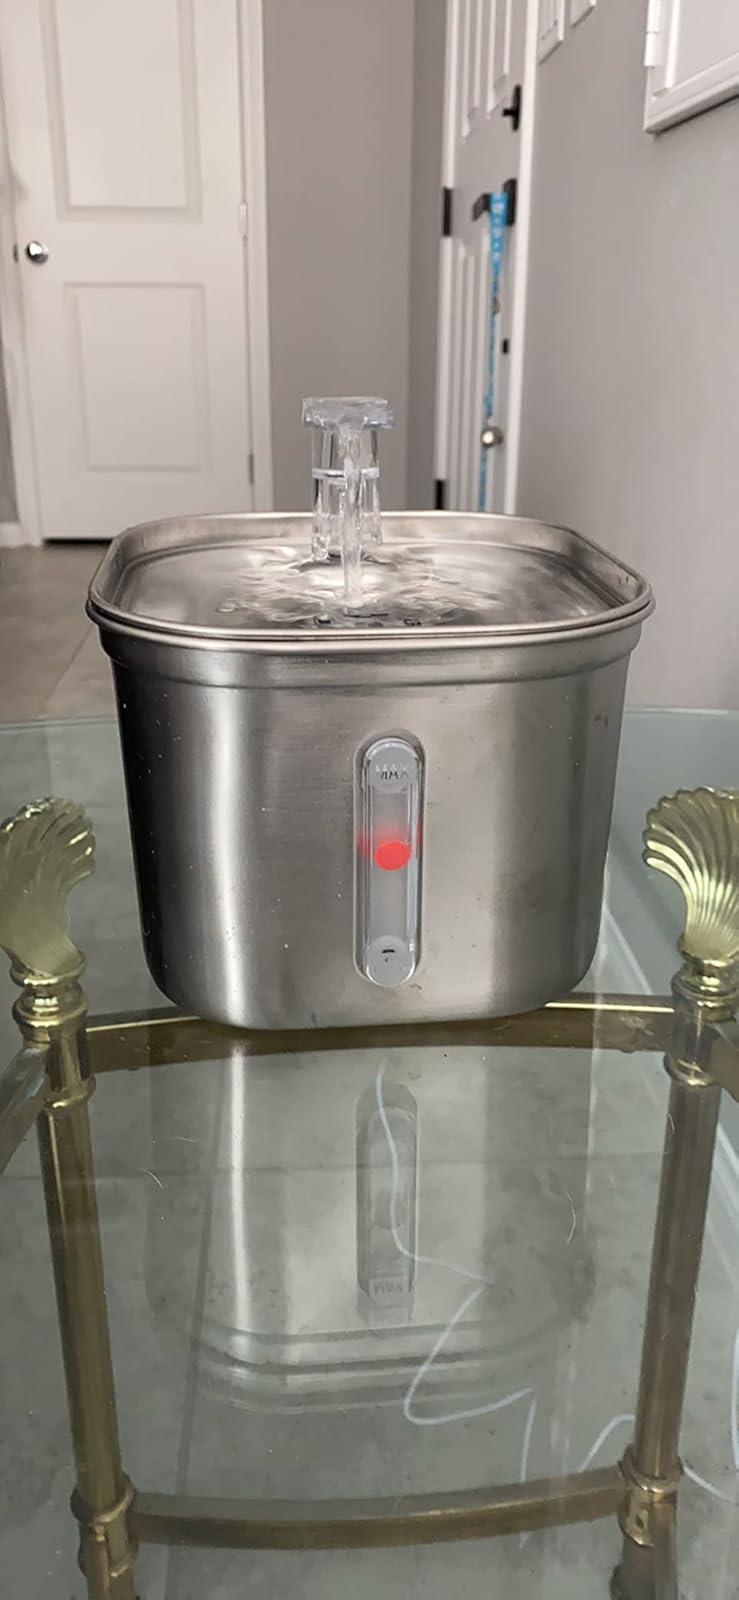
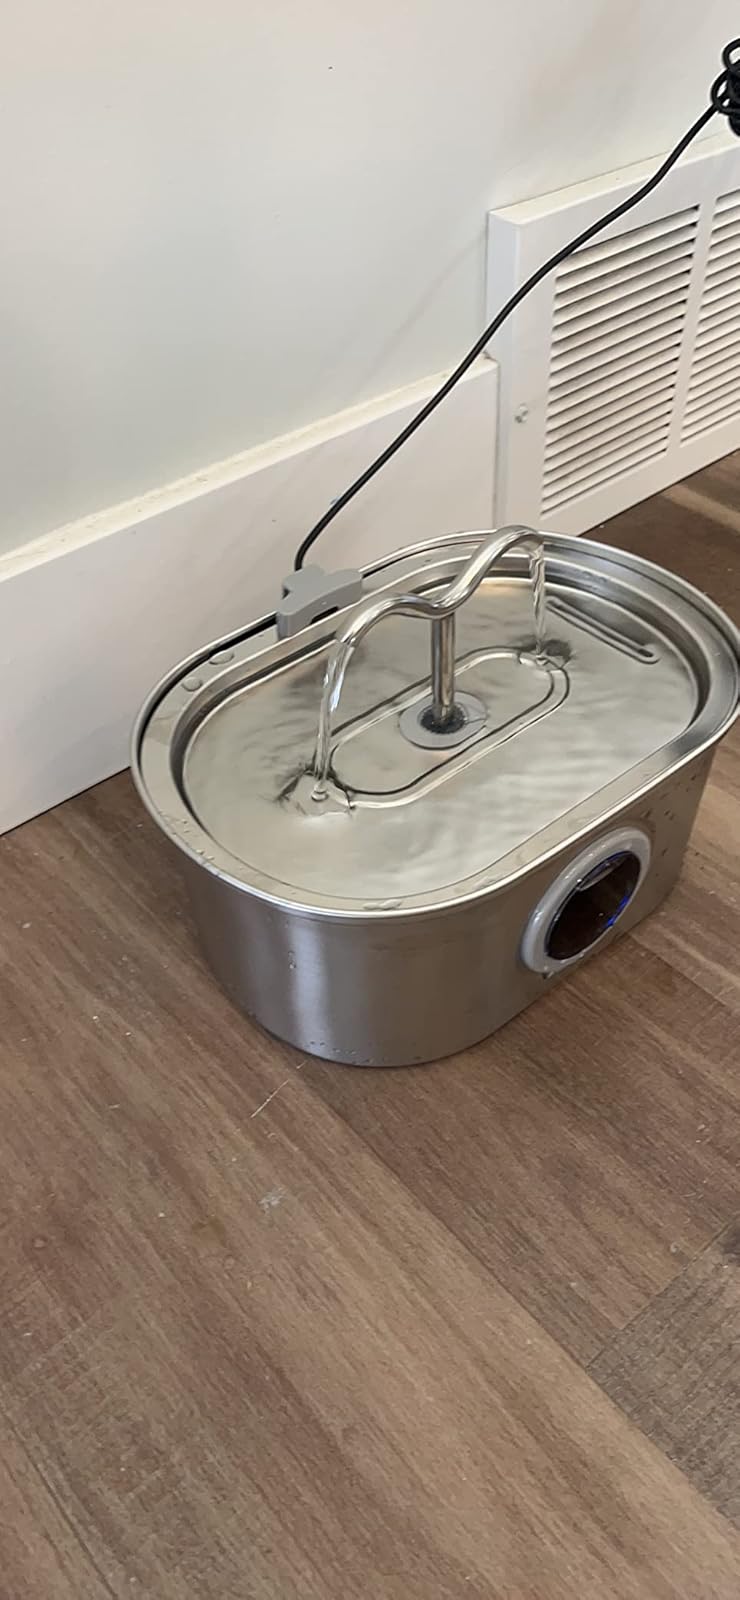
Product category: items_bowl
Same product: no